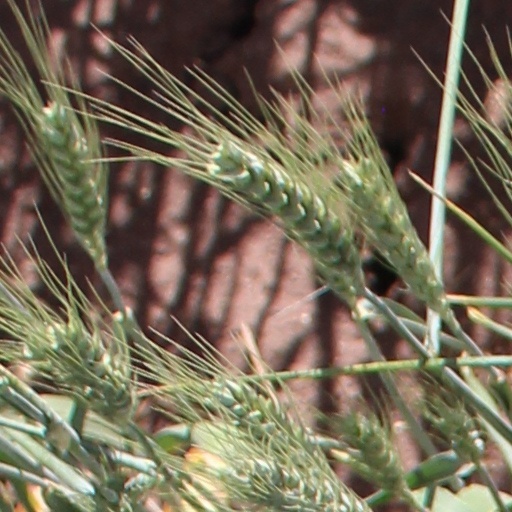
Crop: wheat